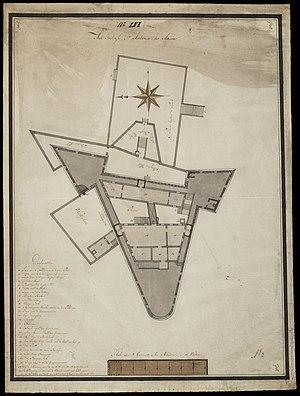
Le Fort Santo Antonio est un fort portugais à Axim au Ghana.